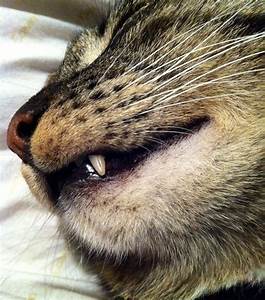
Label: cat